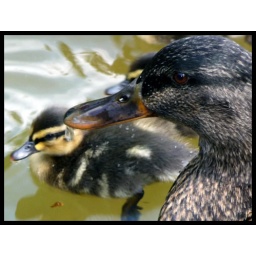
A family of ducks found a home in our school fountain